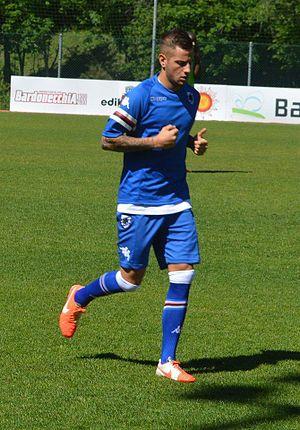
Francesco Fedato, né le 15 octobre 1992 à Mirano dans la région de la Vénétie en Italie, est un footballeur italien. Il évolue lors de la saison 2016-2017 avec le club de Foggia Calcio en Serie B, en prêt de la Sampdoria de Gênes.